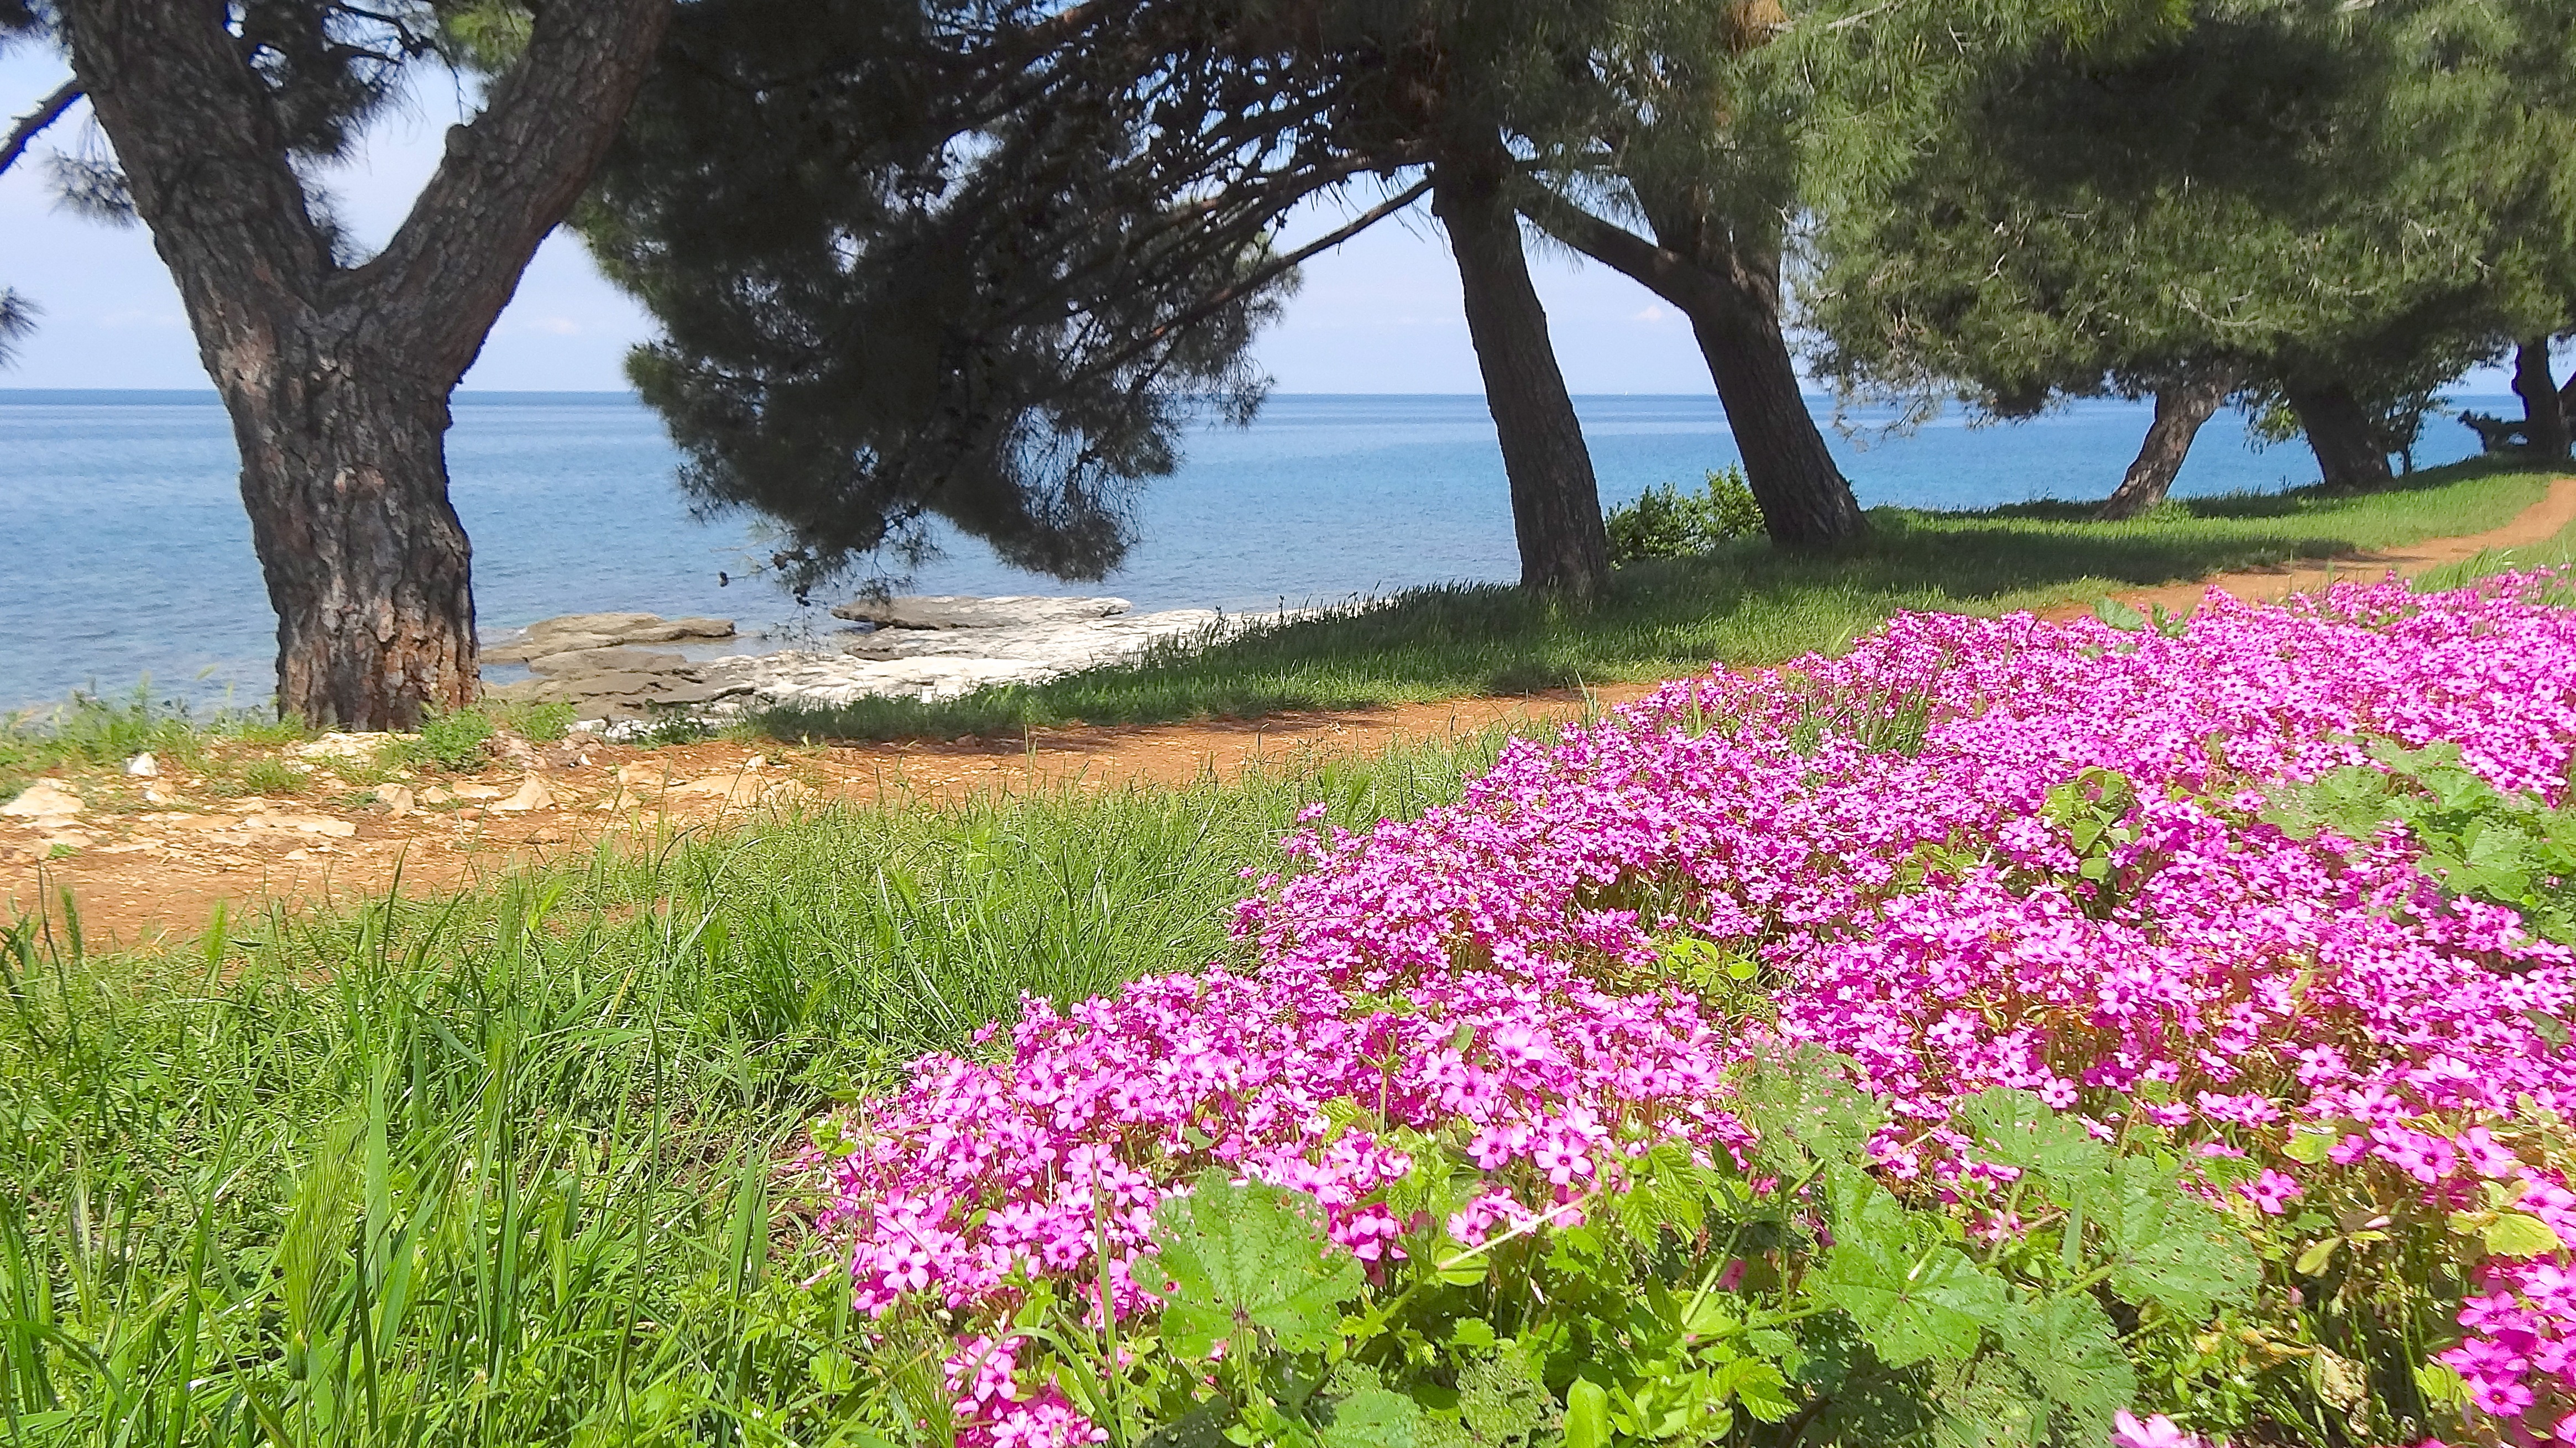
sea, tree, nature, grass, blossom, plant, lawn, meadow, wave, flower, part, spring, park, botany, blue, rocky, garden, pink, flora, wildflower, flowers, croatia, shrub, woodland, rural area, flowering plant, adriatic sea, summer plants, woody plant, land plant